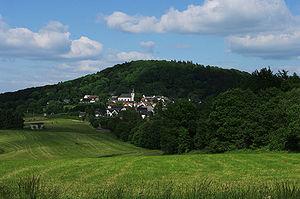
Aremberg, aussi orthographiée Arenberg, est une localité d'Allemagne, dans l'arrondissement d'Ahrweiler, en Rhénanie-Palatinat. Elle est dominée par un château qui était jadis la résidence des comtes, puis ducs d'Aremberg.